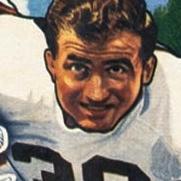
Age: 29